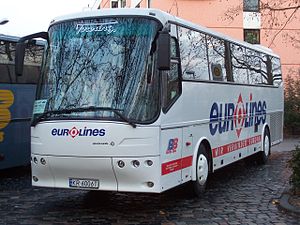
Eurolines
Eurolines bus i Mannheim, Tyskland.
Eurolines er et netværk af langdistance busoperatører med ruter til over 500 destinationer i mere end 25 europæiske lande. Eurolines' hovedkvarter ligger i Bruxelles.